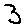
Label: 3